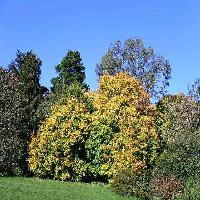
Weather: sun or clear